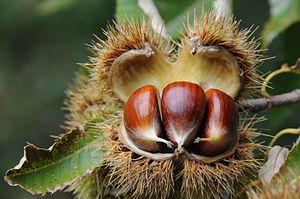
Châtaignes dans leur bogue (récolte 2015)
La Tourette-Cabardès est une commune française, située dans le département de l'Aude en région Occitanie.
Le Cabardès, en occitan Cabardés, est une région du département de l'Aude en France. Onze communes le portent aujourd’hui dans leur nom. Il s'étend des pentes de la Montagne Noire, au nord, jusque près de Carcassonne. Son point culminant, à 1 210 mètres d'altitude, est le pic de Nore sur le contrefort du Massif central.